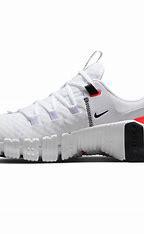
Brand: Nike
Model: Metcon 5